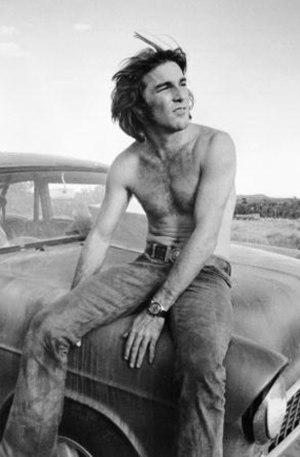
Dennis Carl Wilson est un musicien américain né le 4 décembre 1944 à Hawthorne et mort le 28 décembre 1983 à Marina Del Rey. Il est principalement connu en tant que batteur du groupe The Beach Boys.